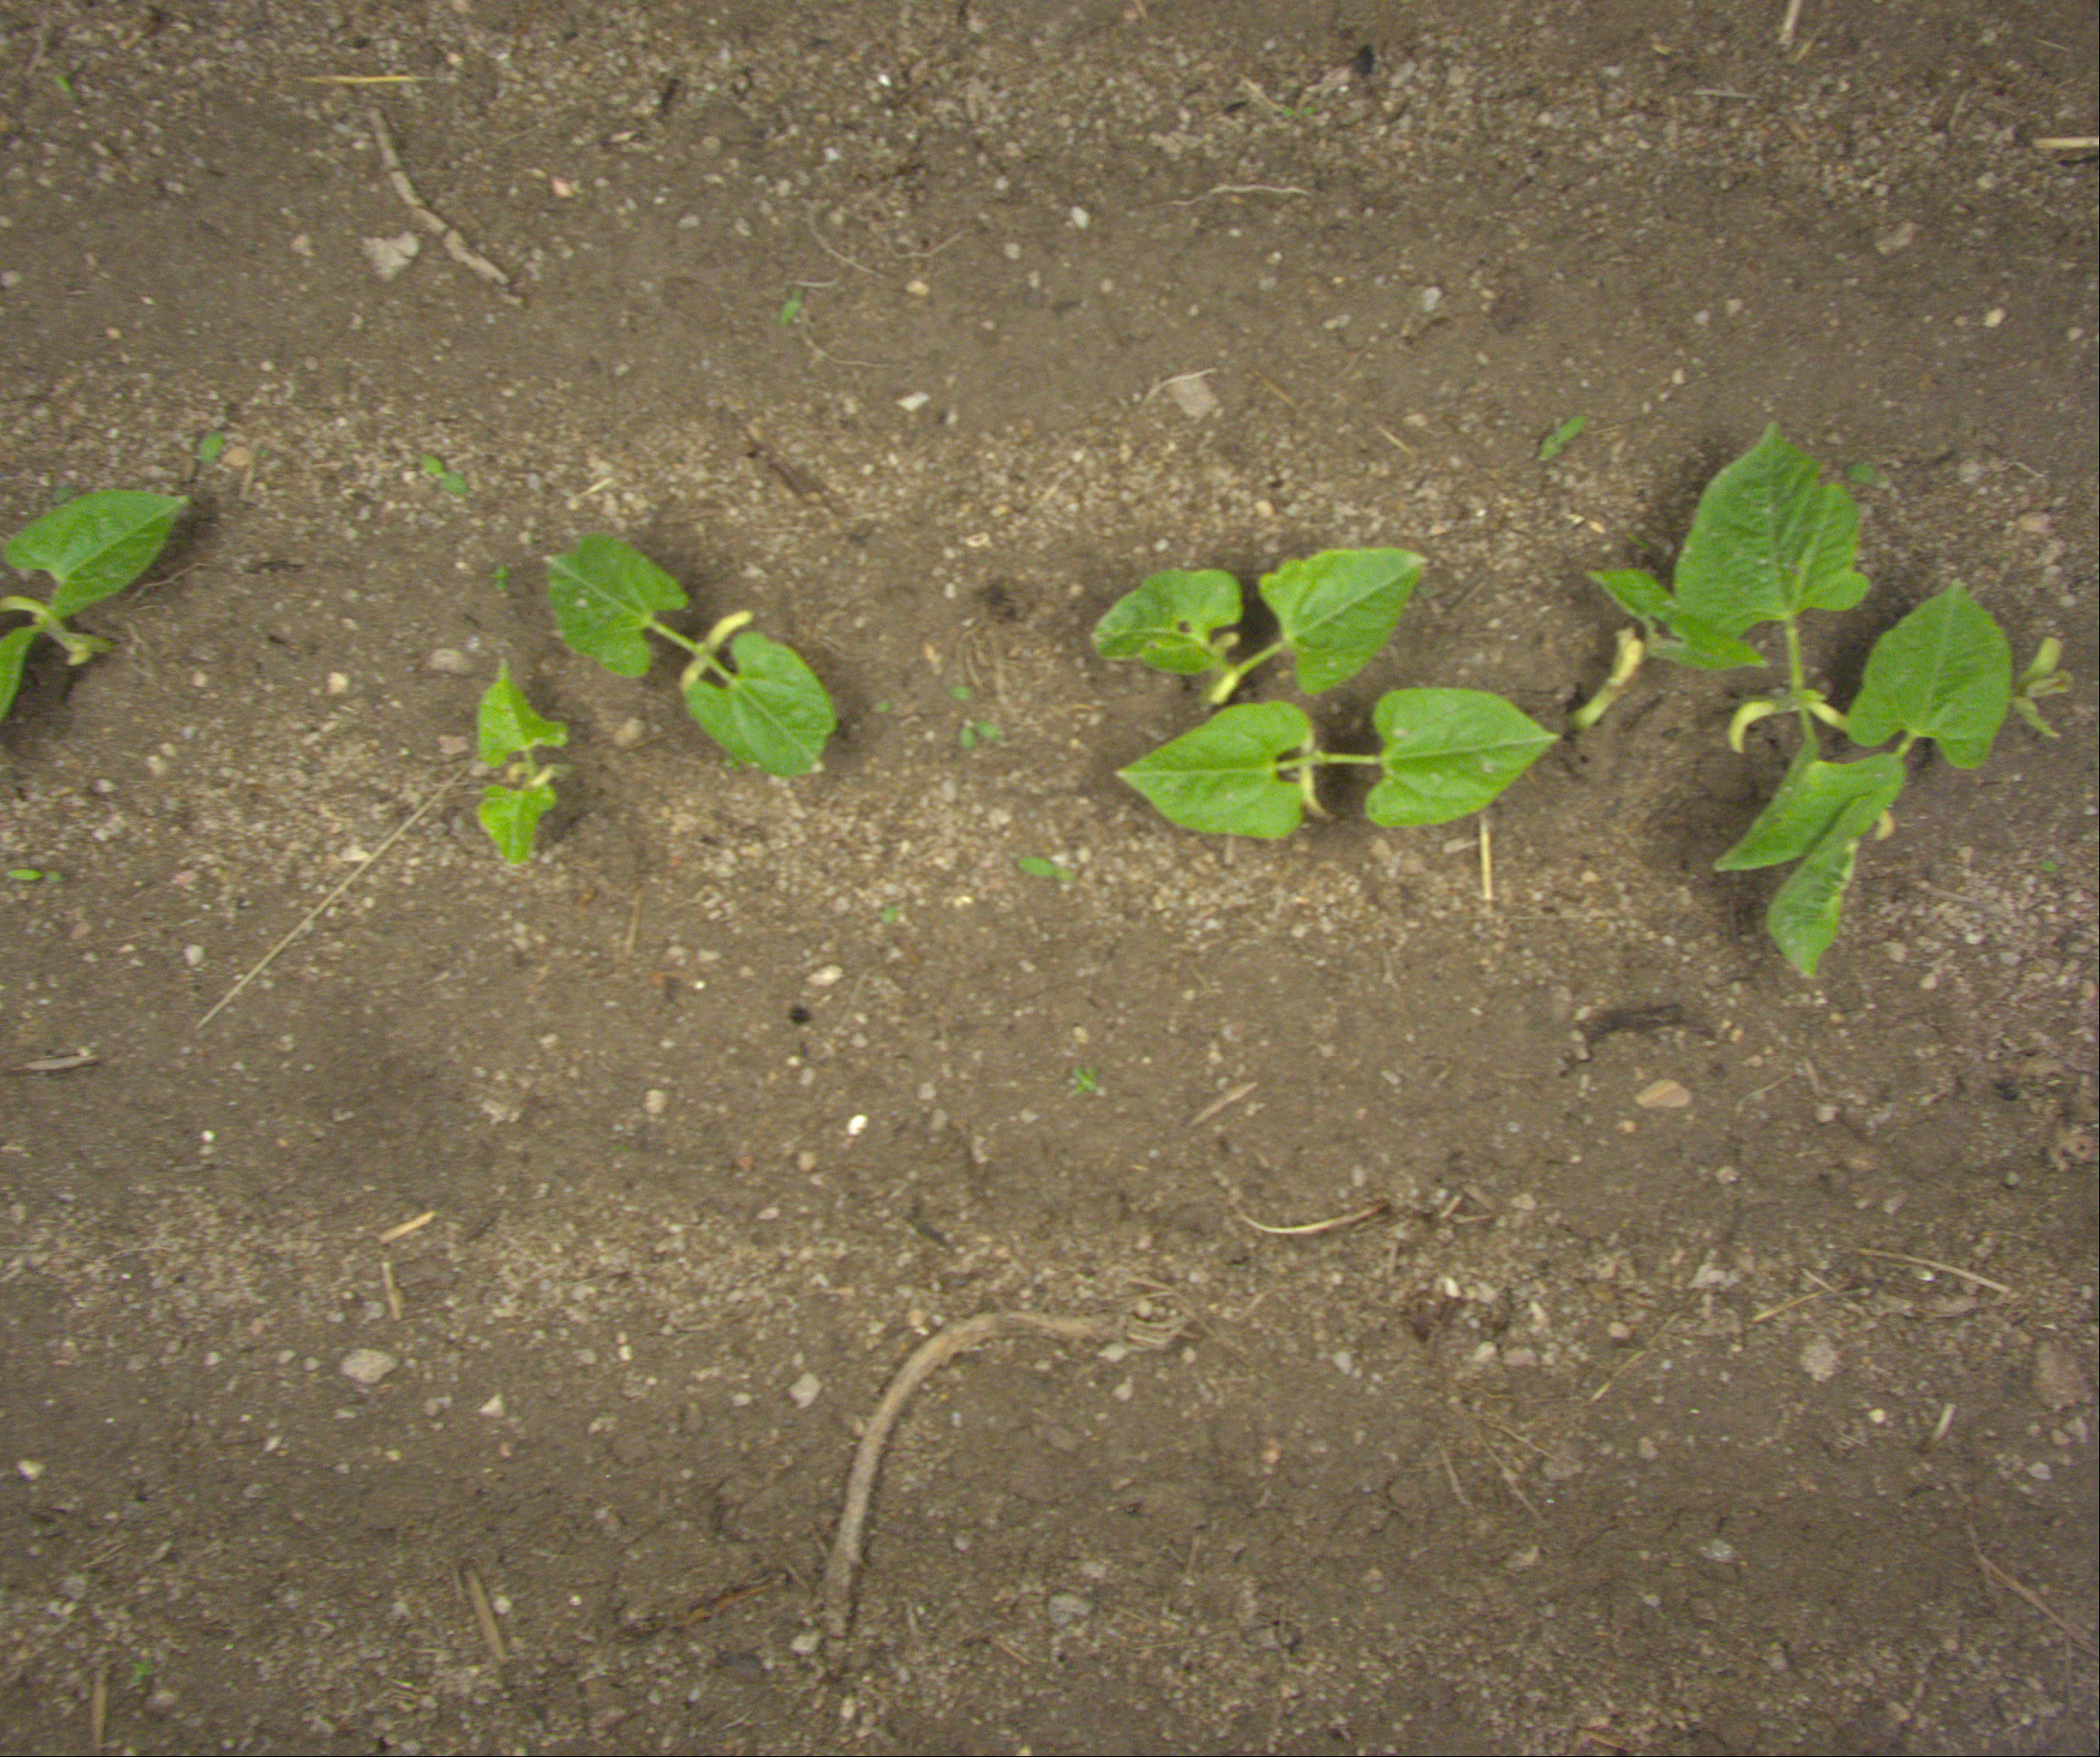
Crop: bean
Objects: bean, bean, bean, bean, bean, bean, bean, bean, bean